2015–16 Stoke City F.C. season

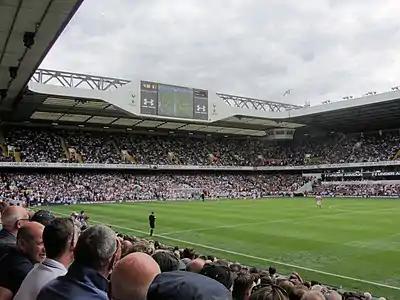
Tottenham v Stoke (15 August 2015)

The fixtures for the 2015–16 Premier League season were released on 17 June 2015 and the first match would be a repeat of the final match of last season where Stoke City beat Liverpool 6–1. It was the first time in Premier League history that two sides have met at the same venue in consecutive fixtures.